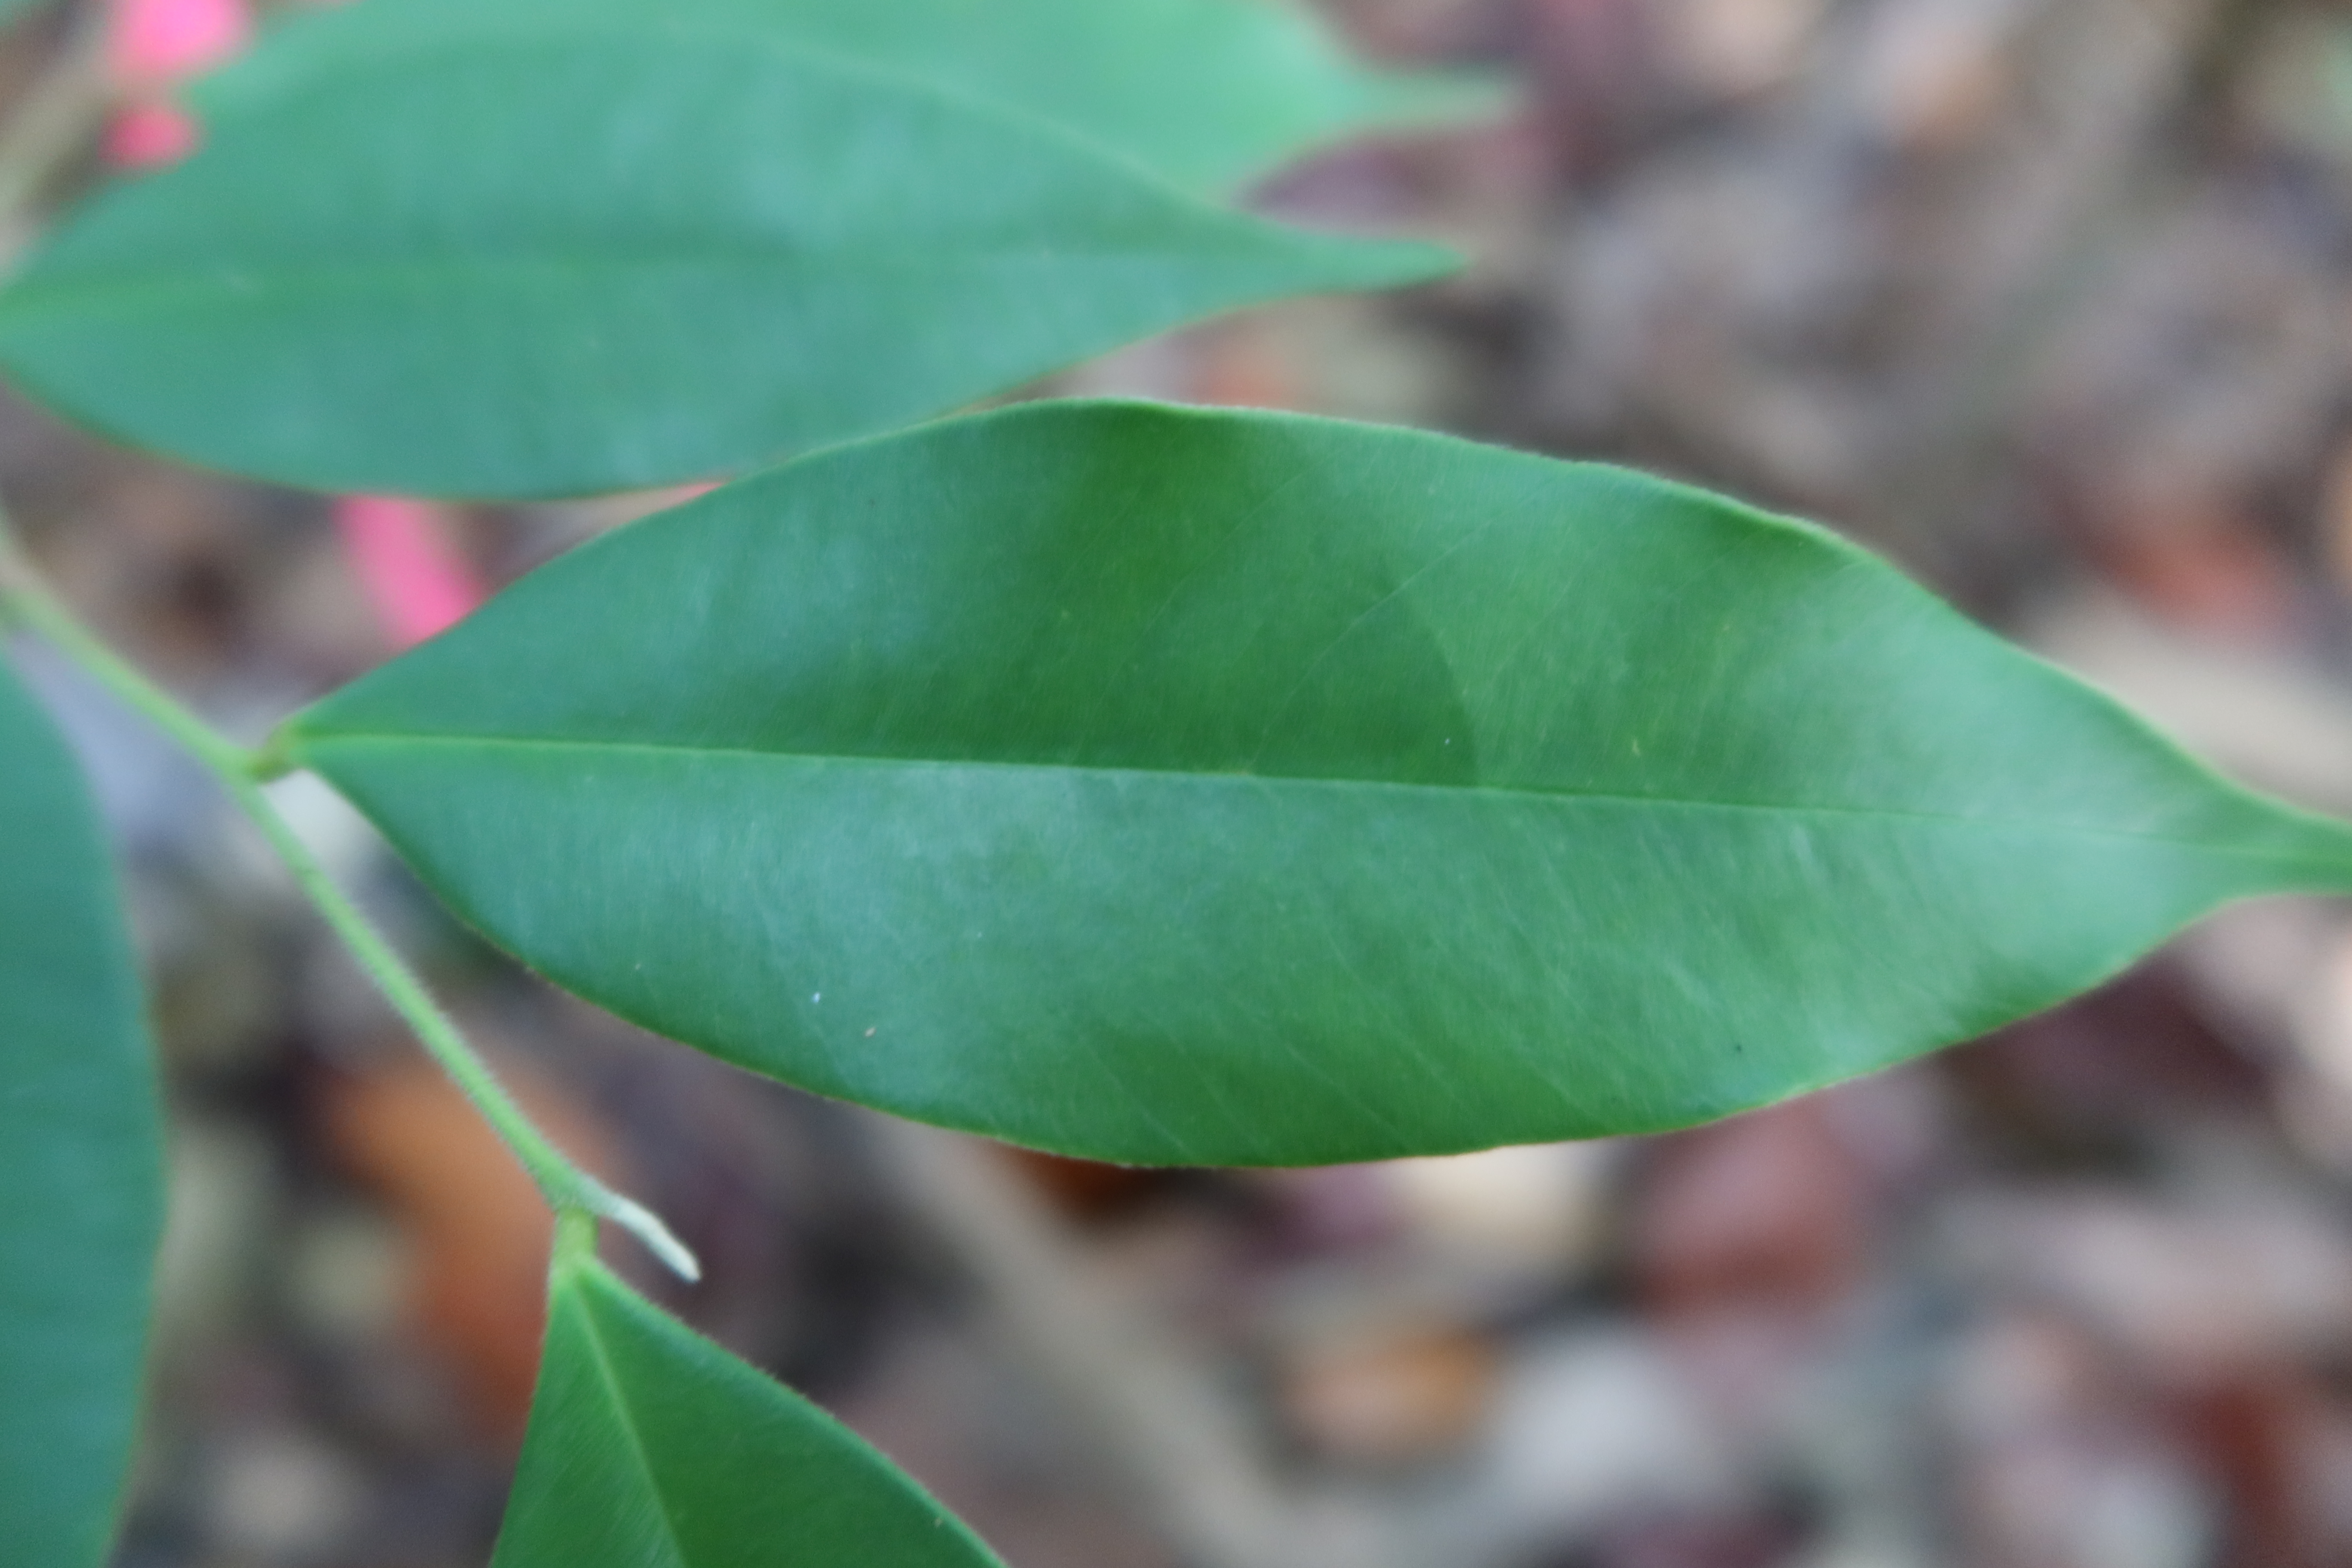
Label: Healthy